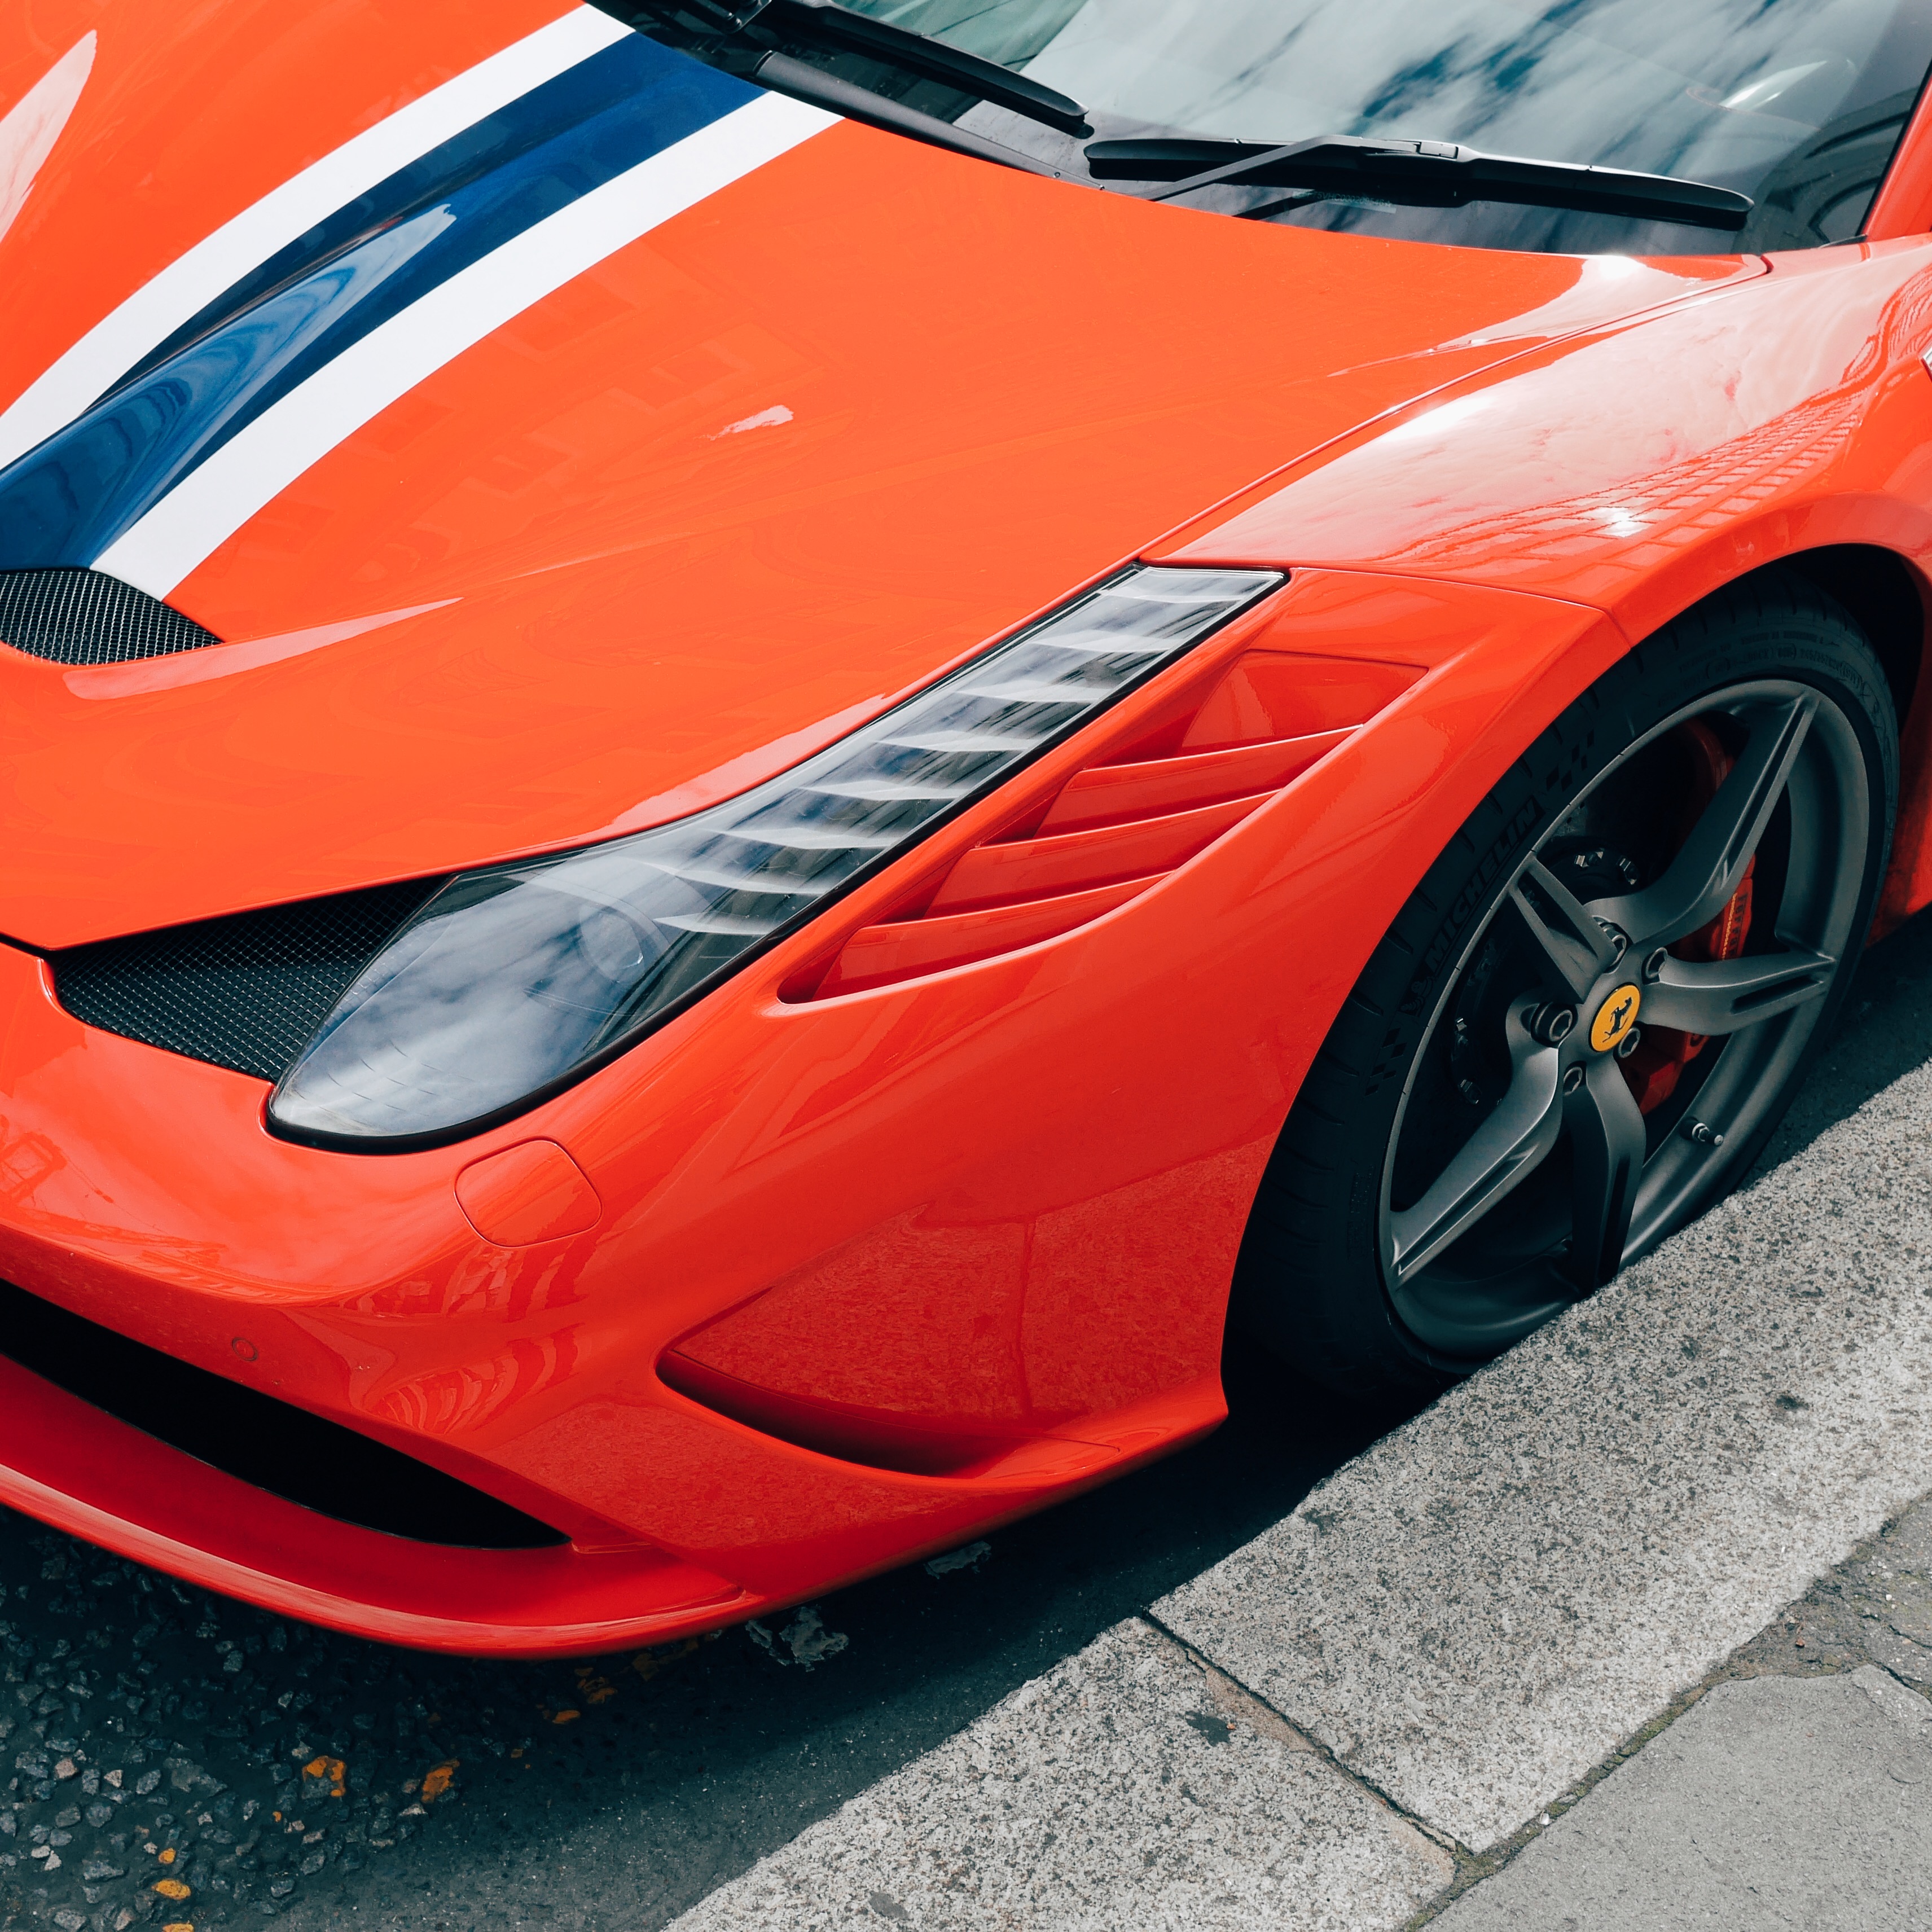
sport, car, wheel, vehicle, big wheel, sports car, bumper, supercar, coupe, ferrari, land vehicle, automobile make, automotive exterior, automotive design, luxury vehicle, performance car, ferrari 458, public domain images, front lights